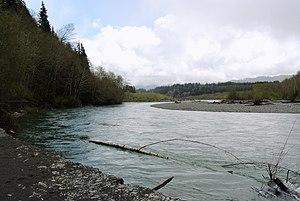
Le comté de Jefferson est un comté de l'État américain du Washington. Il est situé dans le nord-ouest de l'État, dans la péninsule Olympique. Son siège est Port Townsend. Selon le recensement de 2010, sa population est de 29 872 habitants.
Le fleuve Hoh est un cours d'eau d'environ 90 km de long qui s'écoule dans l'État de Washington au nord-ouest des États-Unis.
Le comté de Clallam est un comté de l'État américain du Washington. Il est situé dans le nord de la péninsule Olympique, au sud du détroit de Juan de Fuca et à l'est de l'océan Pacifique. Son siège est Port Angeles. Selon le recensement de 2010, sa population est de 71 404 habitants.